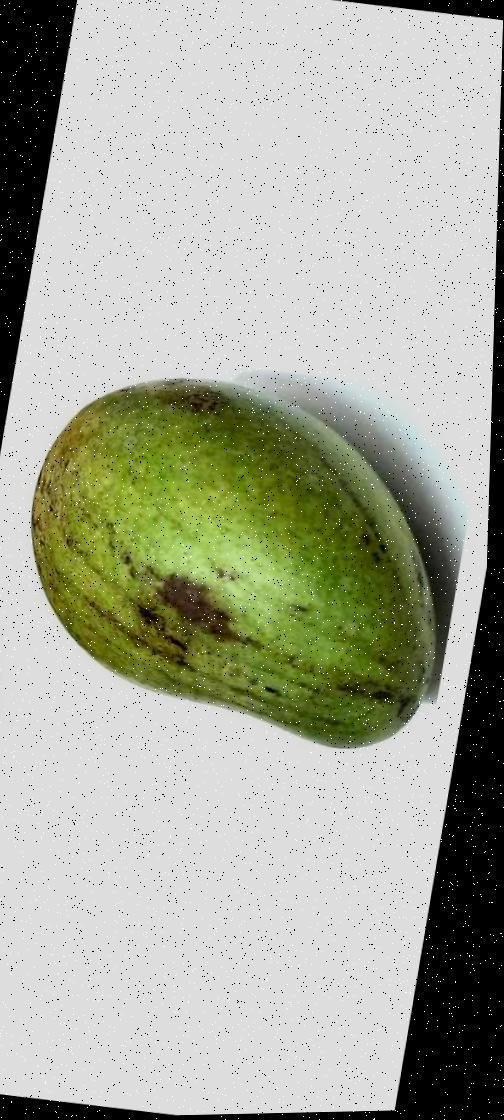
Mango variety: Rupali